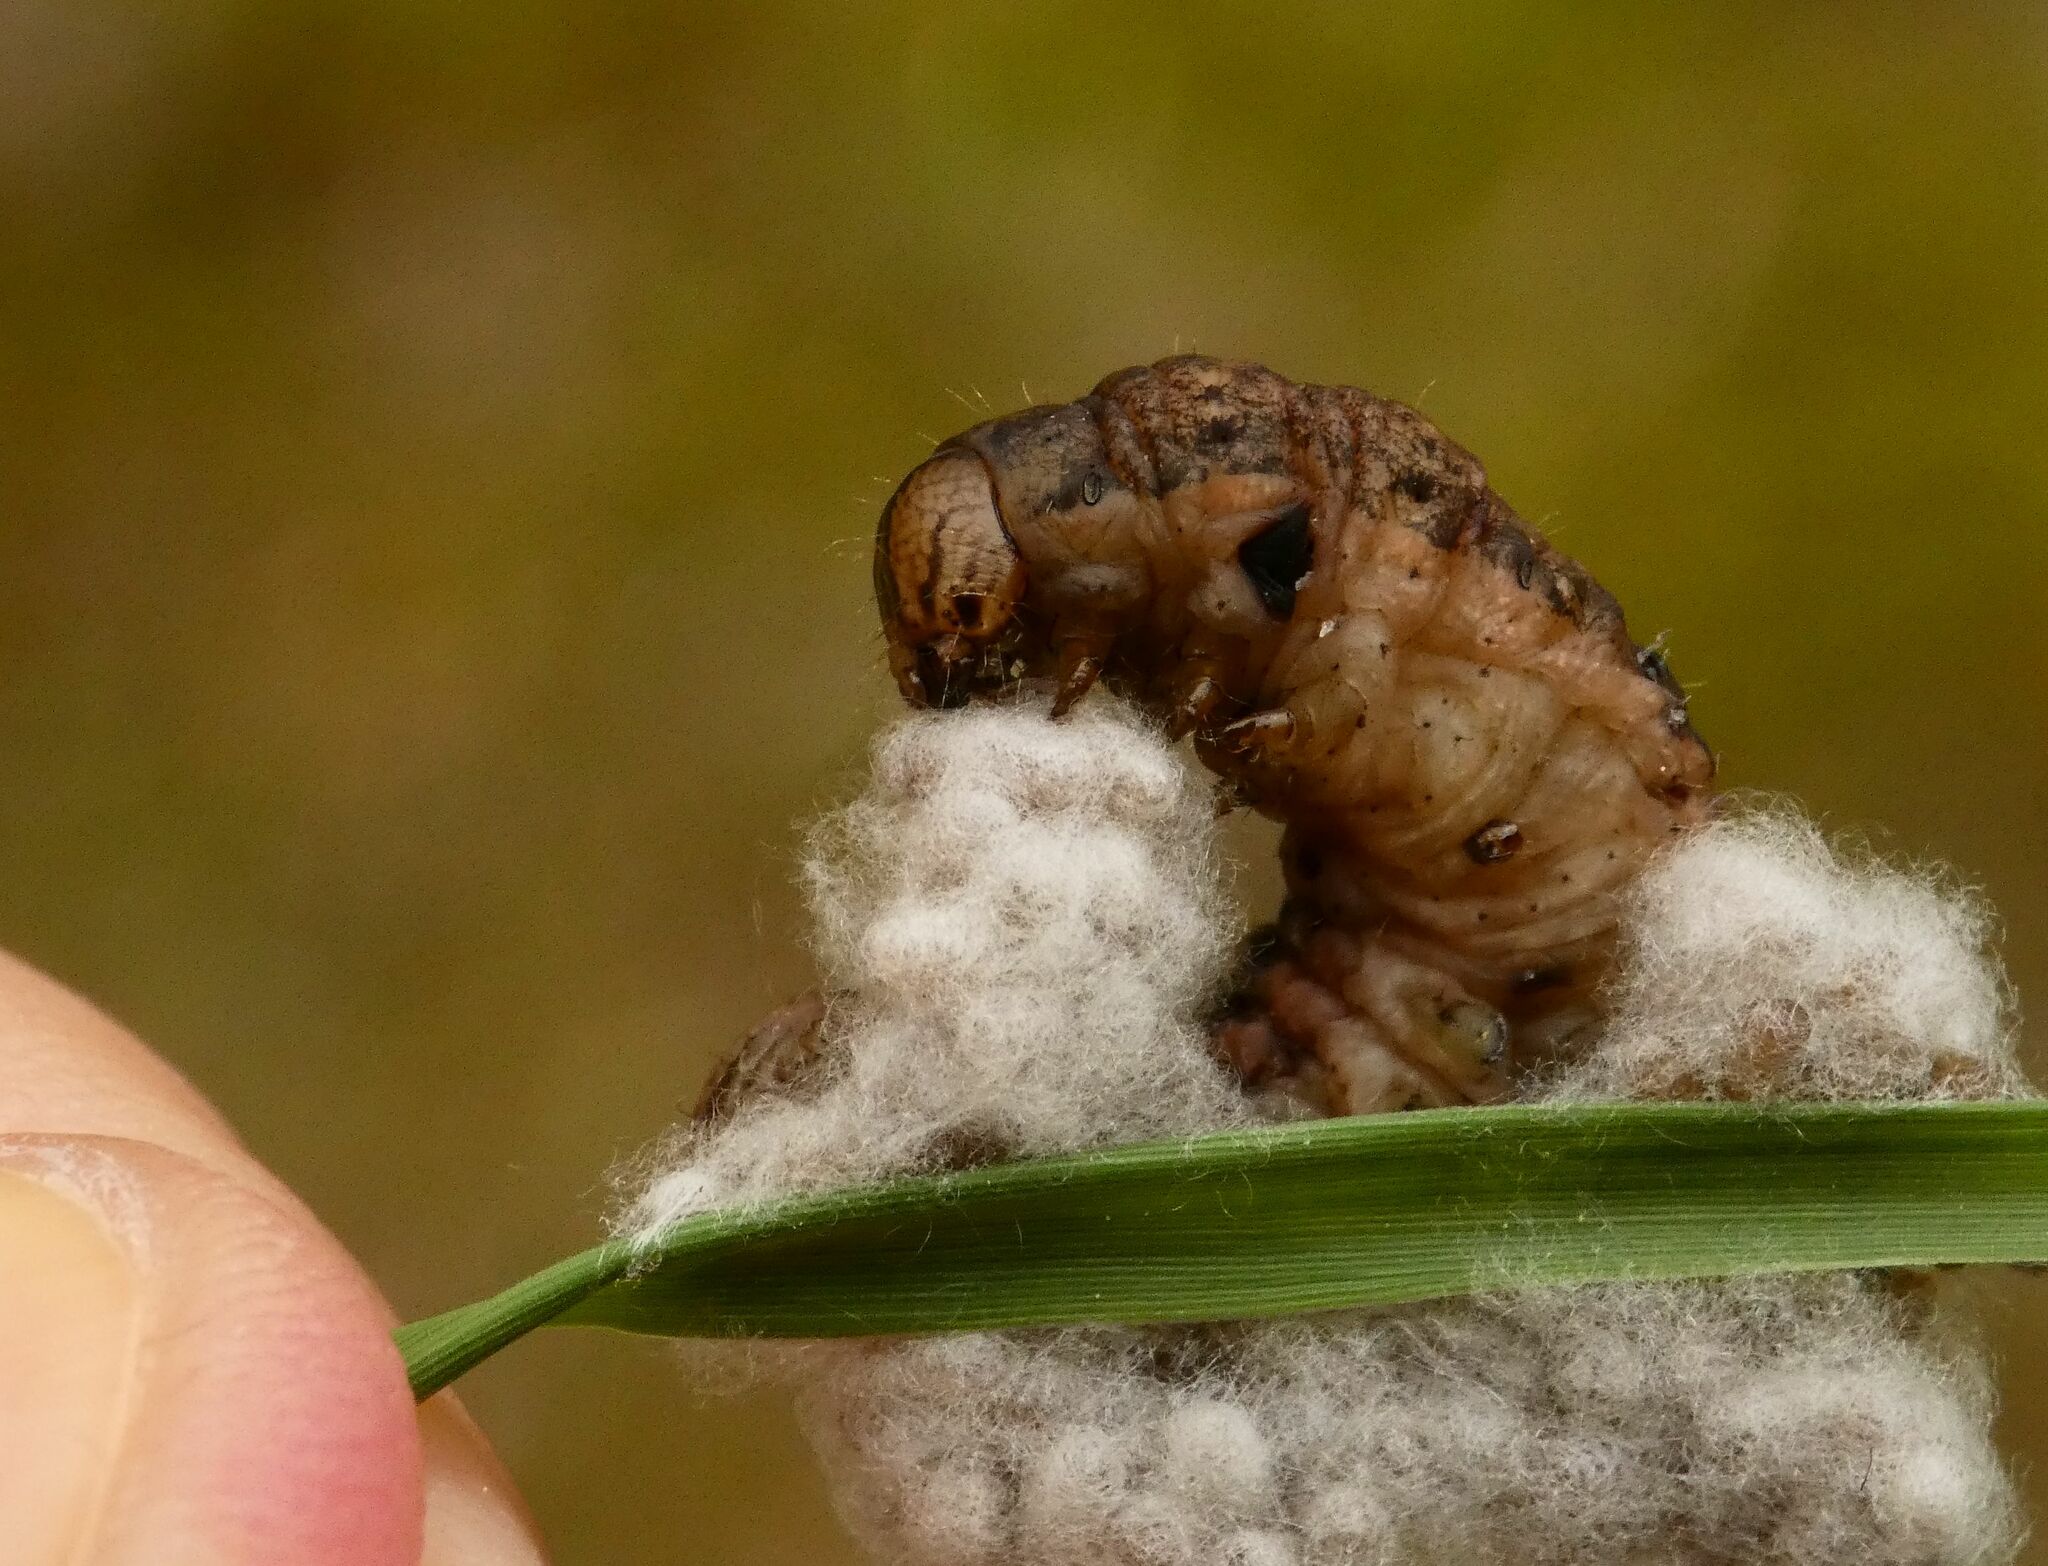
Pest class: cutworms